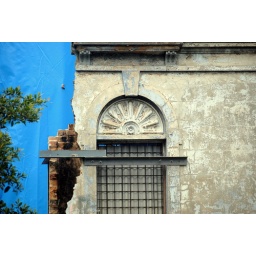
Sydney, Australia.  The facade of an abandoned building in Darlinghurst awaits renovation.